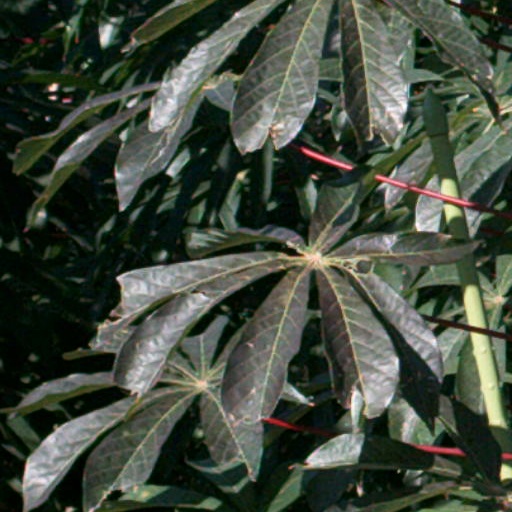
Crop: cassava